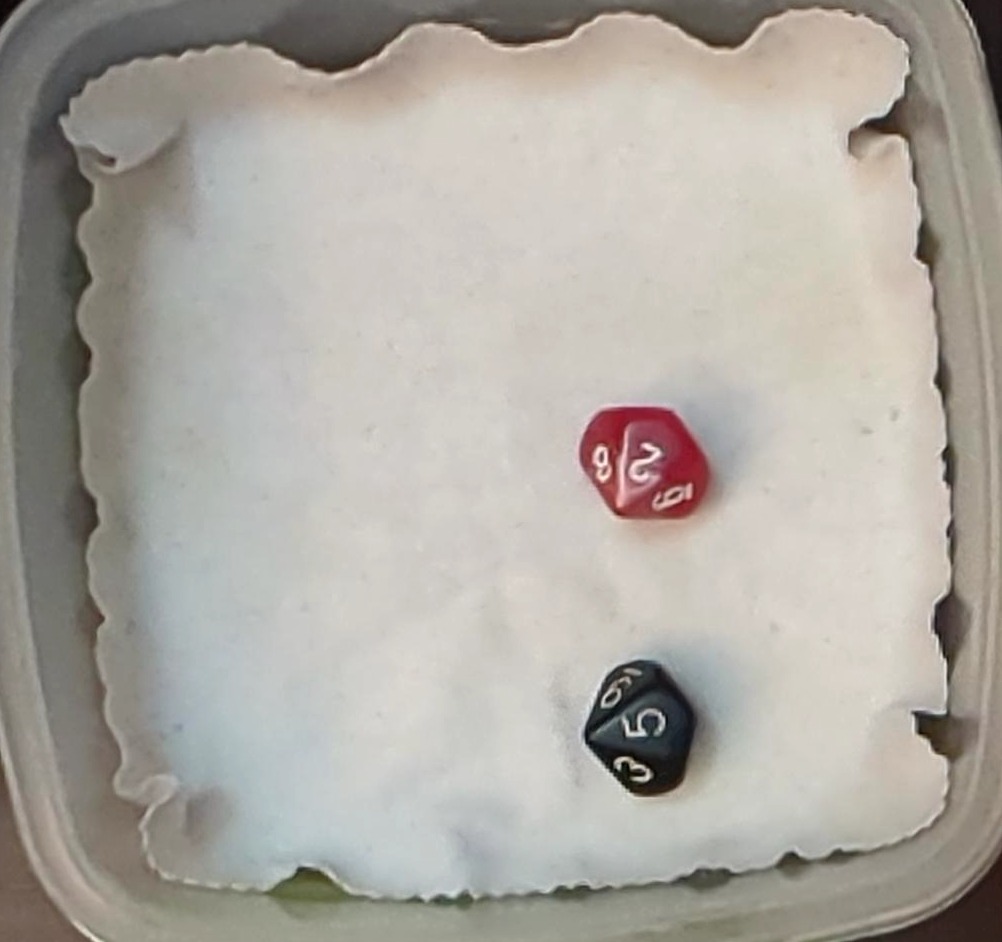
Dice in frame:
type: d10
value: 1
type: d10
value: 1
Label source: human
Face values trusted: no